Prosthesis

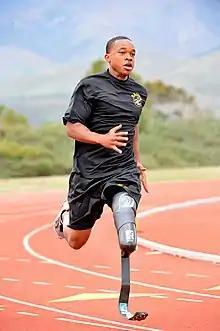
Sgt. Jerrod Fields works out at the U.S. Olympic Training Center in Chula Vista, California.

In 2005, DARPA started the Revolutionizing Prosthetics program. According to DARPA, the goal of the $100 million program was to "develop an advanced electromechanical prosthetic upper limb with near-natural control that would dramatically enhance independence and quality of life for amputees." In 2014, the LUKE Arm developed by Dean Kamen and his team at DEKA Research and Development Corp. became the first prosthetic arm approved by FDA that "translates signals from a person's muscles to perform complex tasks," according to FDA. Johns Hopkins University and the U.S. Department of Veteran Affairs also participated in the program.